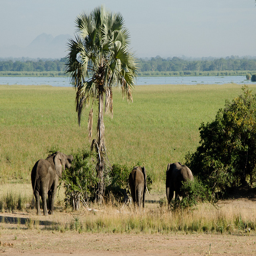
a small herd of elephants standing around a palm tree
A group of elephants stand near a single palm tree.
Three elephants walking through the grass on a sunny day.
A small group of elephants that are walking near a tree.
The three elephants are walking beside a tree and a bush.